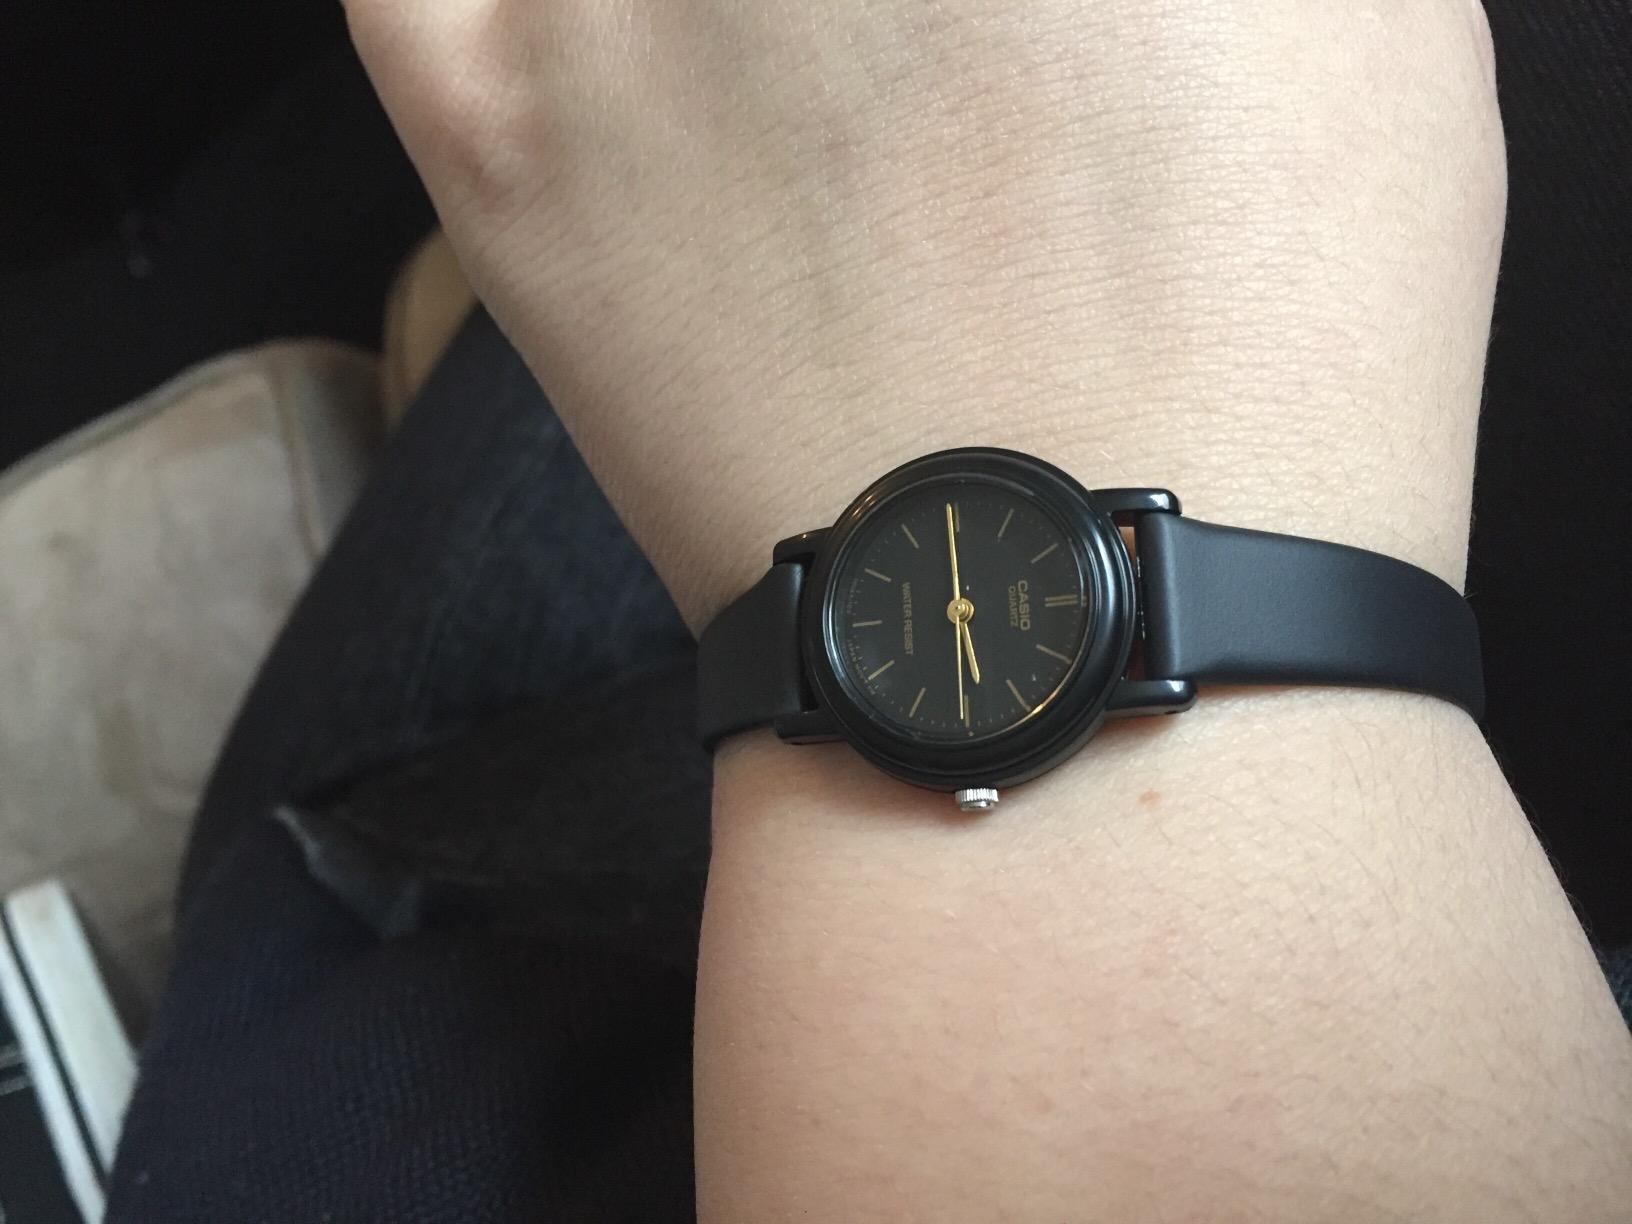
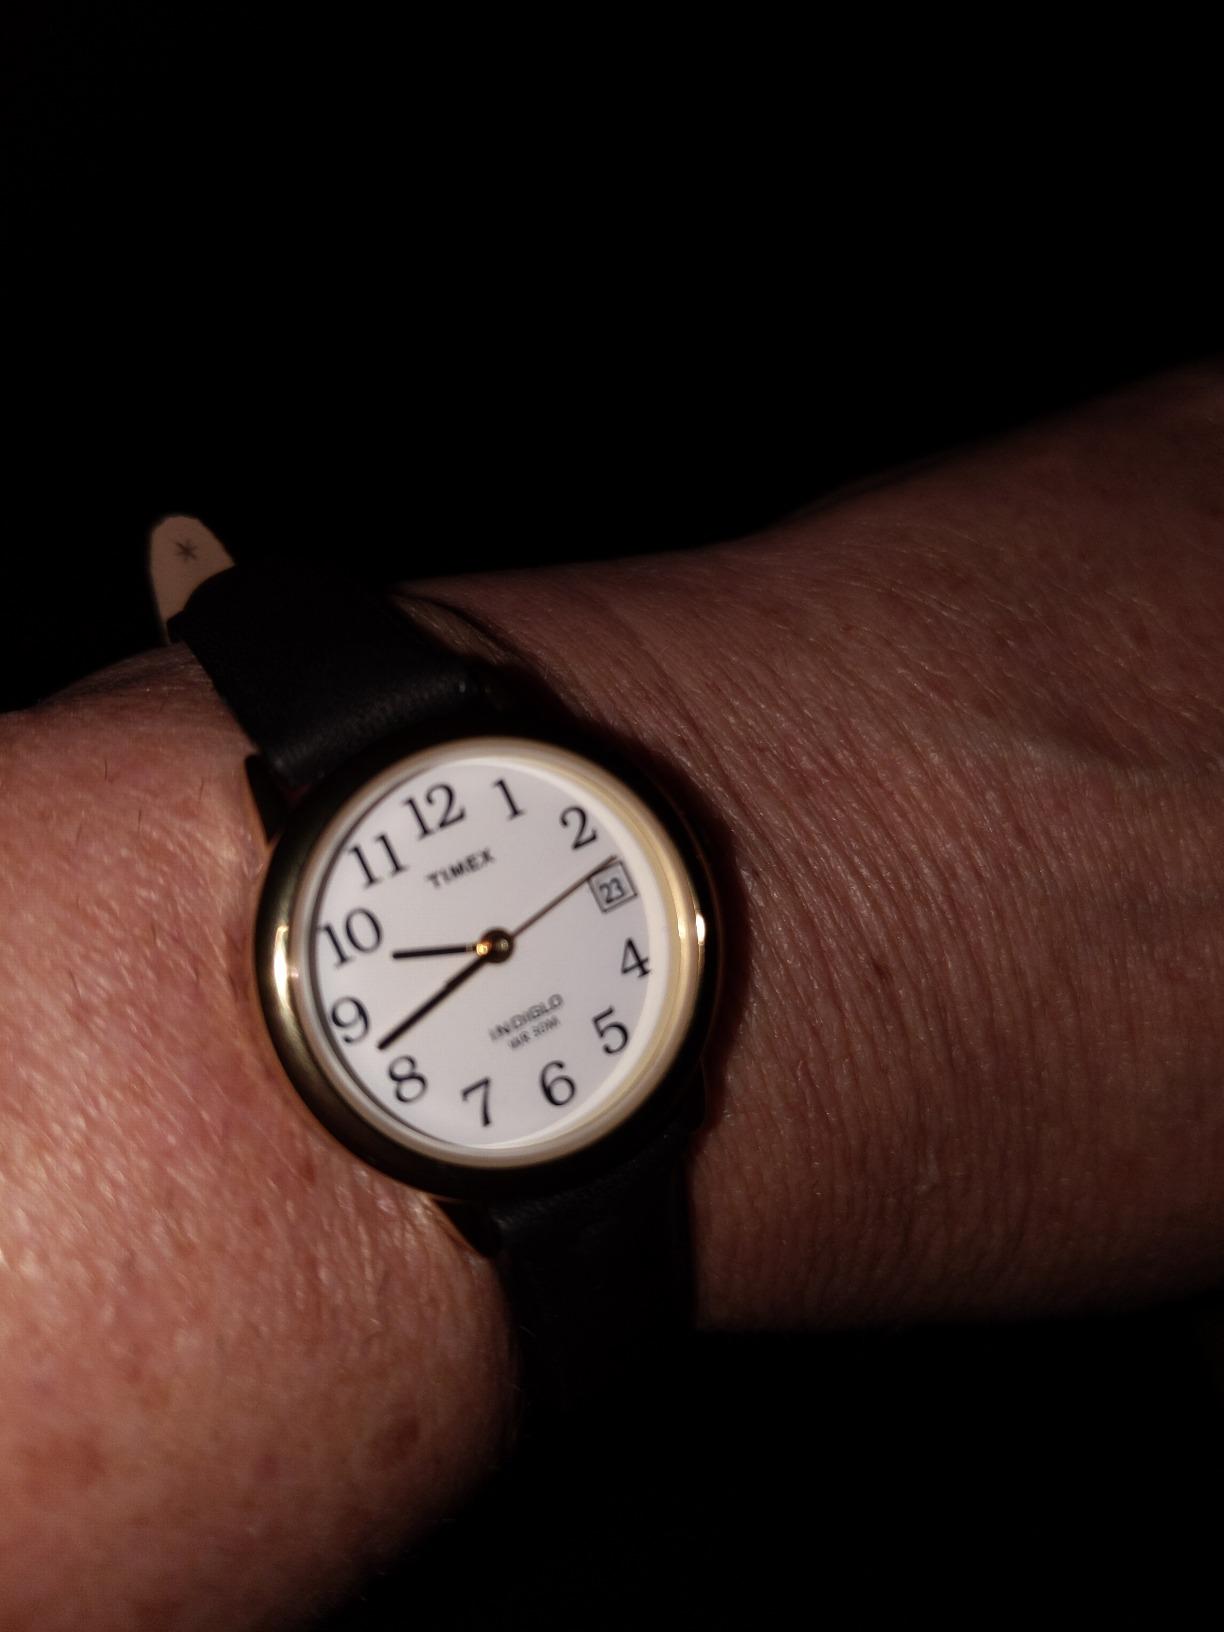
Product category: accessories_watch
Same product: no